Don Number One

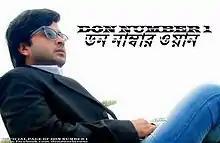
Poster of "Don Number One"

Don Number One is a 2012 crime-drama Bangladeshi film directed by Badiul Alam Khokon. The film stars Shakib Khan in the lead role and was released on Eid-ul-Adha of 27 October 2012. It is an unofficial remake of Indian Telugu movie "Don" (2007).